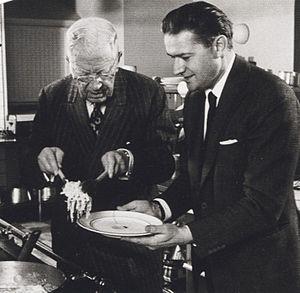
Lars Olof Lennart Nilsson est un photographe suédois, pionnier de la photographie médicale.